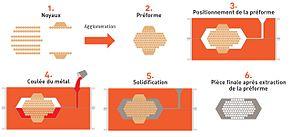
Processus de fabrication des mousses métalliques par moulage directe
Une mousse métallique est une structure alvéolaire constituée d'un métal solide, souvent en aluminium, contenant un volume important de gaz. Les pores peuvent être scellés ou ils peuvent former un réseau interconnecté. La principale caractéristique des mousses métalliques est une porosité très élevée, en général 75-95 % du volume, ce qui rend ces matériaux ultralégers. La stabilité de la mousse métallique est inversement proportionnelle à sa densité, ainsi un matériau dense à 20 % est plus de deux fois plus robuste que le même matériau dense à 10 %.